Jesus College Boat Club (Oxford)

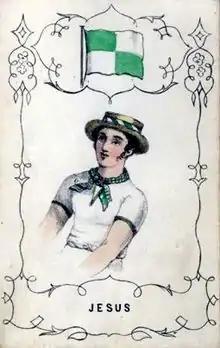
An 1840s depiction of the college's rowing outfit

The early records of the club have been lost, but there are references to a Jesus College boat in material that survives from the early 19th century. There are references to "pleasure boating" at Oxford in letters and poems written in the late 18th century, but races between crews from different colleges did not start until the early 19th century. Rowing in eights (boats with eight oarsmen, each pulling one oar, and steered by a coxswain) began at Eton, where there is a record of the school owning three eights by 1811, and then progressed to Oxford. The first record of an inter-college race, between eights from Jesus College and Brasenose College, dates from 1815. These may have been the only two colleges who had boats racing at that time, and the Brasenose boat was usually victorious. There were few rowers, and races between fours (boats with four oarsmen and a coxswain) tended to attract more interest than races between eights. Students would row to the inn at Sandford-on-Thames, a few miles south of Oxford, and race each other on the way back. The races would start at Iffley Lock and finish at King's Barge, off Christ Church Meadow. Flags hoisted on the barge would indicate the finishing order of the crews. Crews would set off one behind the other, the trailing boat(s) trying to catch, or "bump", the boat ahead. The bumped boat and the bumping boat would then drop out and the bumping boat would start the next day's race ahead of the bumped boat. The aim was to become the lead boat, known as Head of the River. For identification, crews wore college colours and emblazoned the rudder of the boat with the college coat of arms. Crews from Jesus College painted leeks (an emblem of Wales) on their oars for further distinction. In early races, some rowers wore high hats while others, including the Jesus crews, wore Tam o'shanters in college colours (green with a white band for Jesus); crews from Jesus College wore these until at least 1847.